Thomas Martin Kennerly

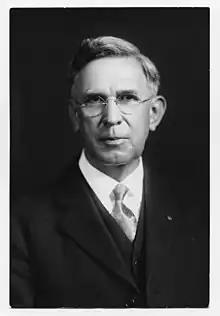

Thomas Martin Kennerly (January 24, 1874 – July 29, 1962) was a United States district judge of the United States District Court for the Southern District of Texas.